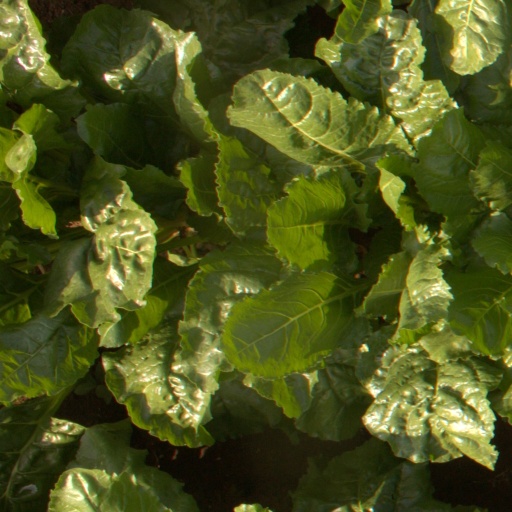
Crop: sugar beet